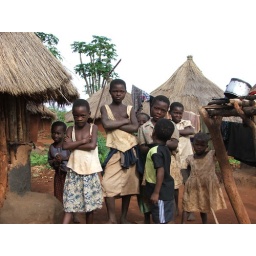
At the base of a mountain in Old Mutare